Flamengo Esporte Clube

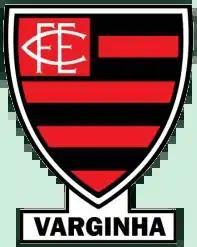

Flamengo Esporte Clube, commonly known as Flamengo, was a Brazilian football club based in Varginha, Minas Gerais state.